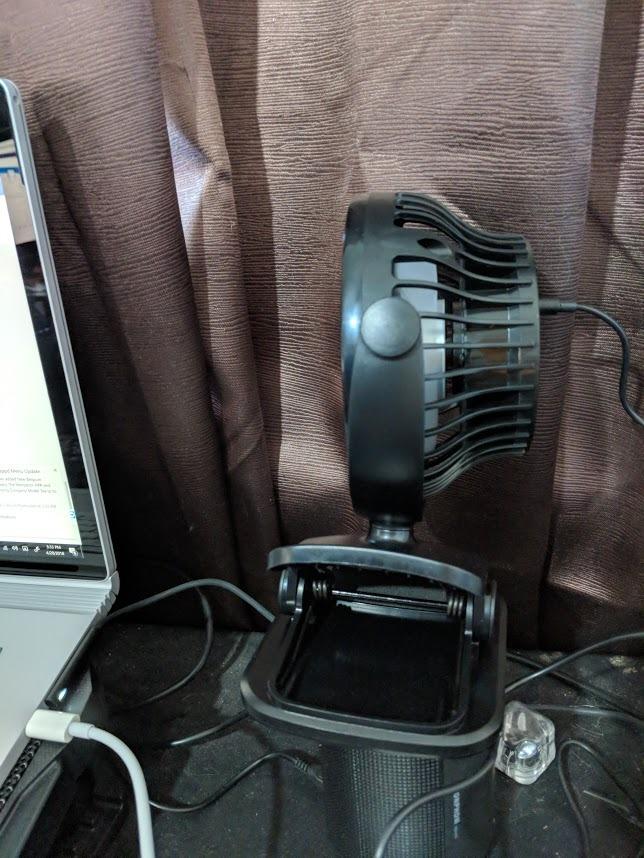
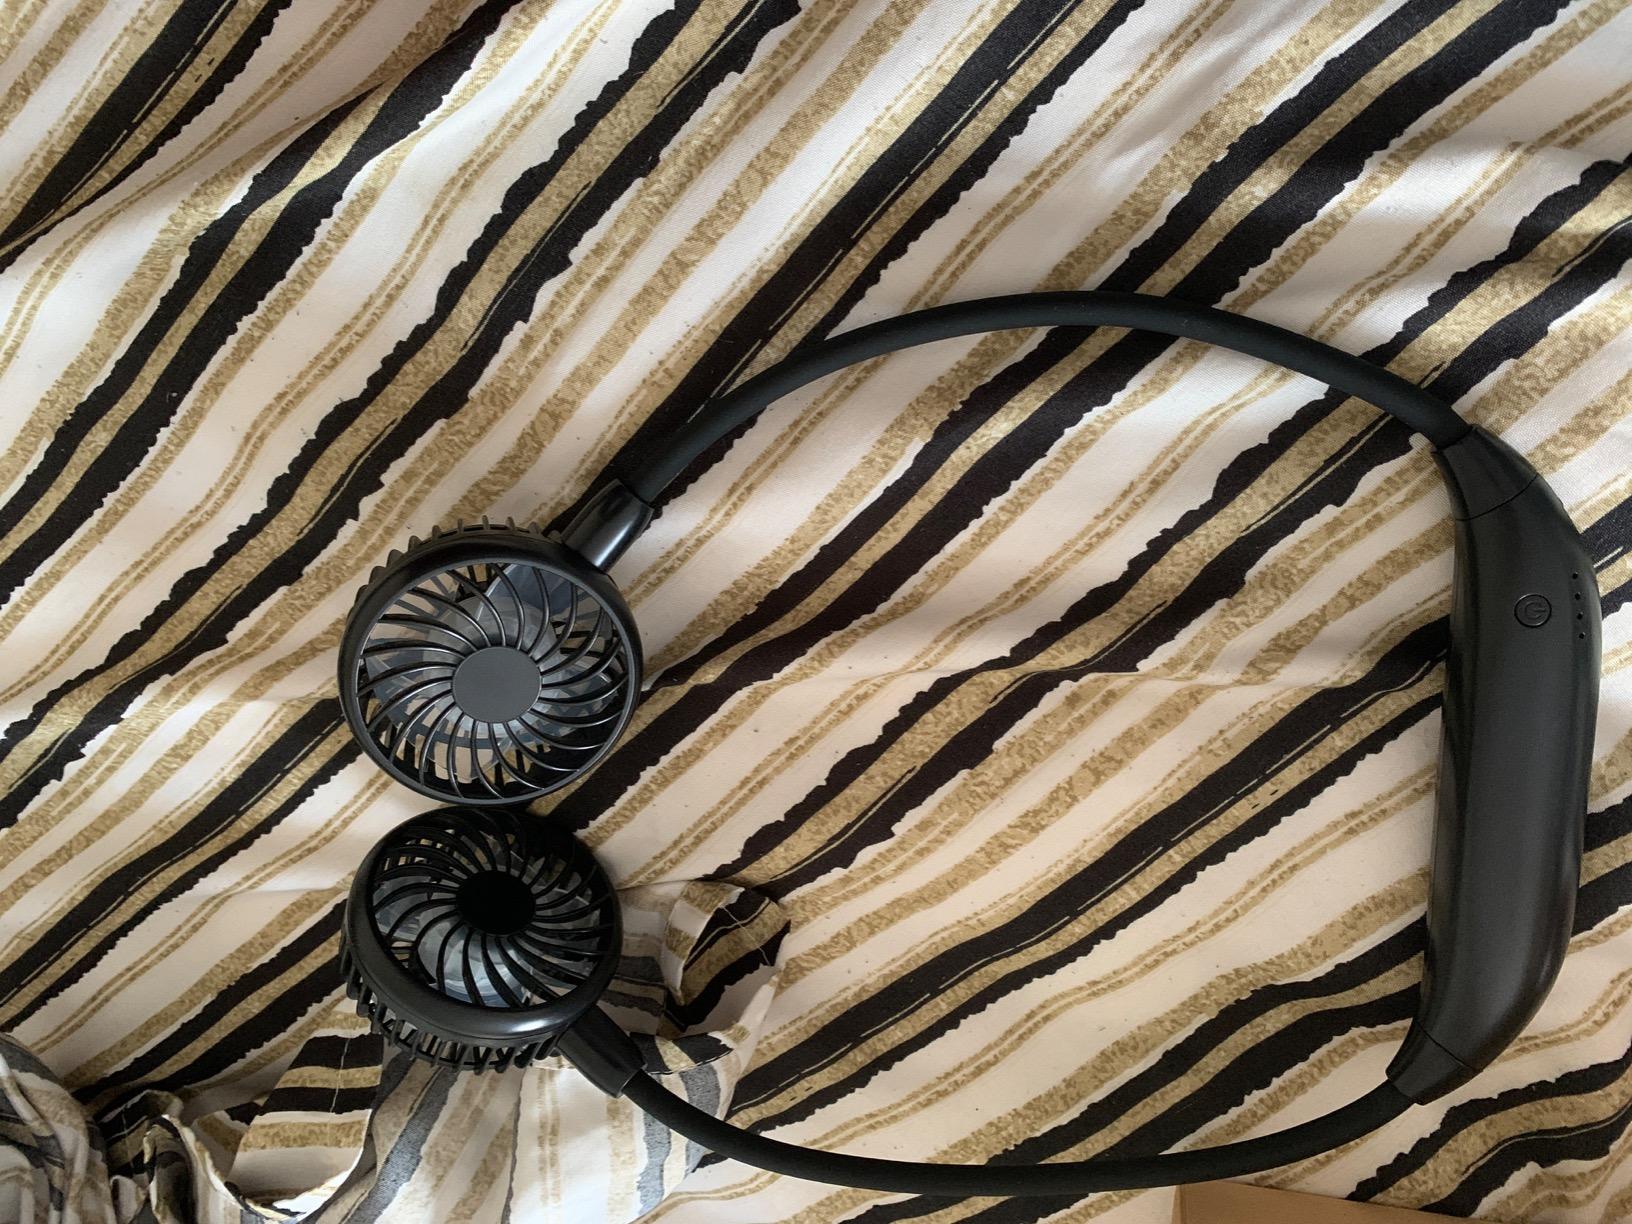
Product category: fan
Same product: no